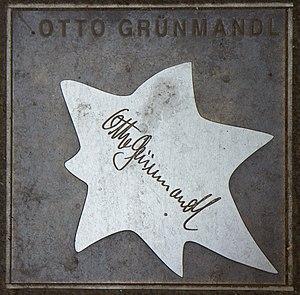
Le Walk of Fame of Cabaret est un trottoir de Mayence décoré de plus de 40 étoiles à 7 branches honorant des célébrités du cabaret. Il a été créé en juillet 2004.